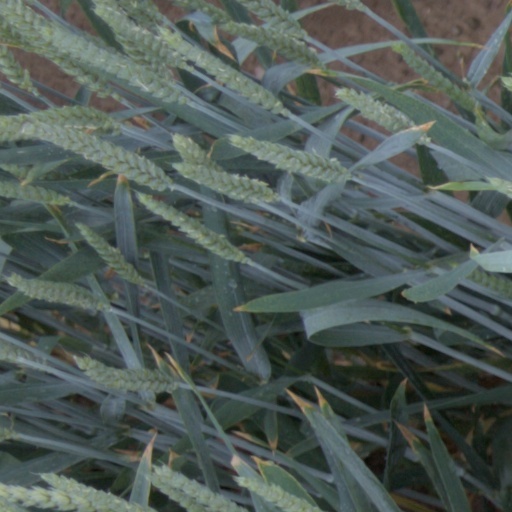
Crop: wheat